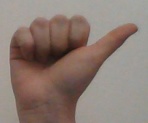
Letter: dhad